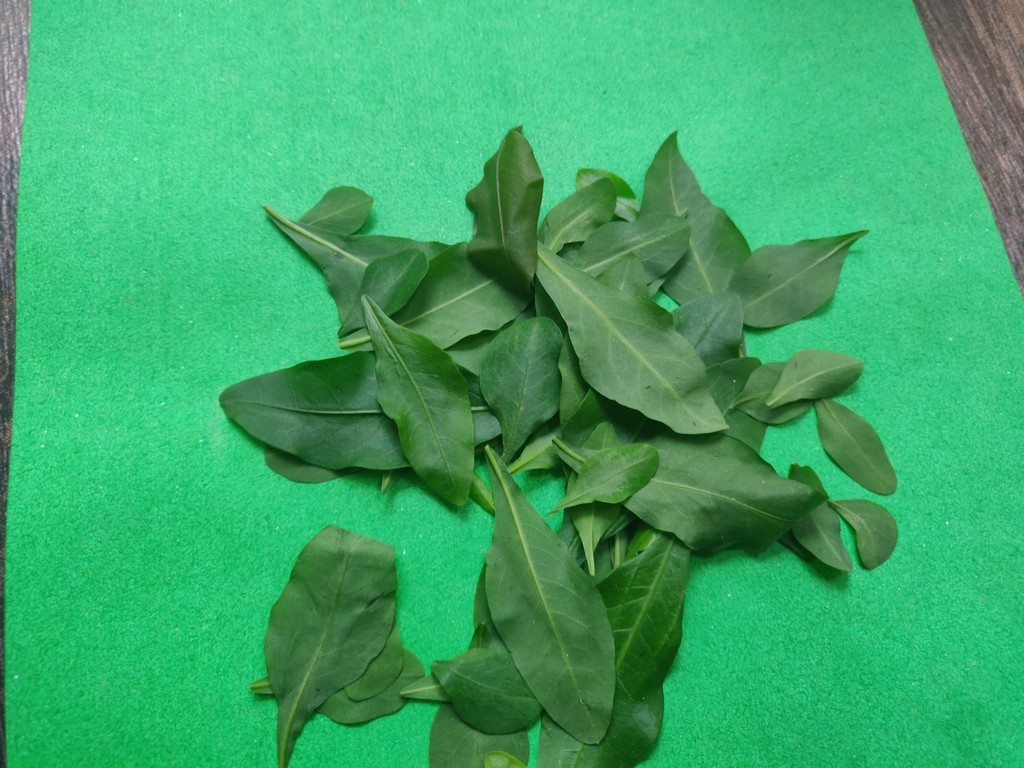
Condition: Healthy
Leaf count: multiple
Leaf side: unknown